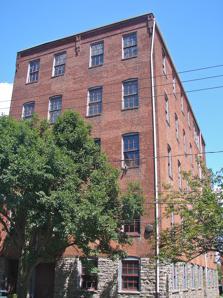
Building: Nissly-Stauffer Tobacco Warehouses
Country: United States of America
Year built: 1913
United States historic place Nissly-Stauffer Tobacco Warehouses U.S. National Register of Historic Places Stauffer Tobacco Warehouse, August 2011 Show map of Pennsylvania Show map of the United States Location 322-324 N. Arch St. and 317-319 N. Mulberry St., Lancaster, Pennsylvania Coordinates 40°2′35″N 76°18′40″W / 40.04306°N 76.31111°W / 40.04306; -76.31111 Area 0.3 acres (0.12 ha) Built c. 1912-1913 Built by Bally, Samuel H. NRHP reference No. 89001051 Added to NRHP August 7, 1989 Nissly-Stauffer Tobacco Warehouses are two historic tobacco warehouses located at Lancaster , Lancaster County, Pennsylvania . The Nissly Warehouse was built about 1912, and is a three-story, rectangular brick building on a limestone foundation.  It is seven bays by six bays.  The Stauffer Warehouse was built about 1913, and is a five-story, rectangular brick building on a limestone foundation. It is four bays by eight bays. It was listed on the National Register of Historic Places in 1989. References